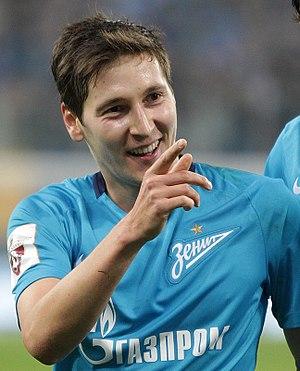
Daler Adiamovitch Kouziaïev est un footballeur international russe né le 15 janvier 1993 à Naberejnye Tchelny. Il évolue au poste de milieu de terrain au Zénith Saint-Pétersbourg.